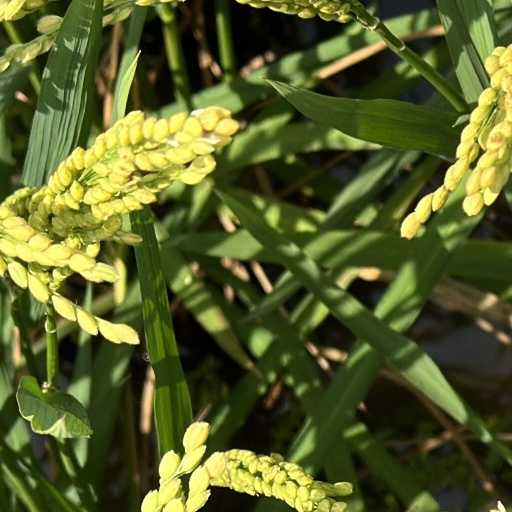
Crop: rice